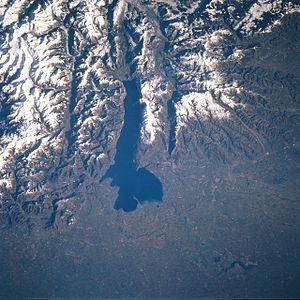
Les montagnes autour du lac de Garde forment un massif des Préalpes orientales méridionales. Elles s'élèvent en Italie.